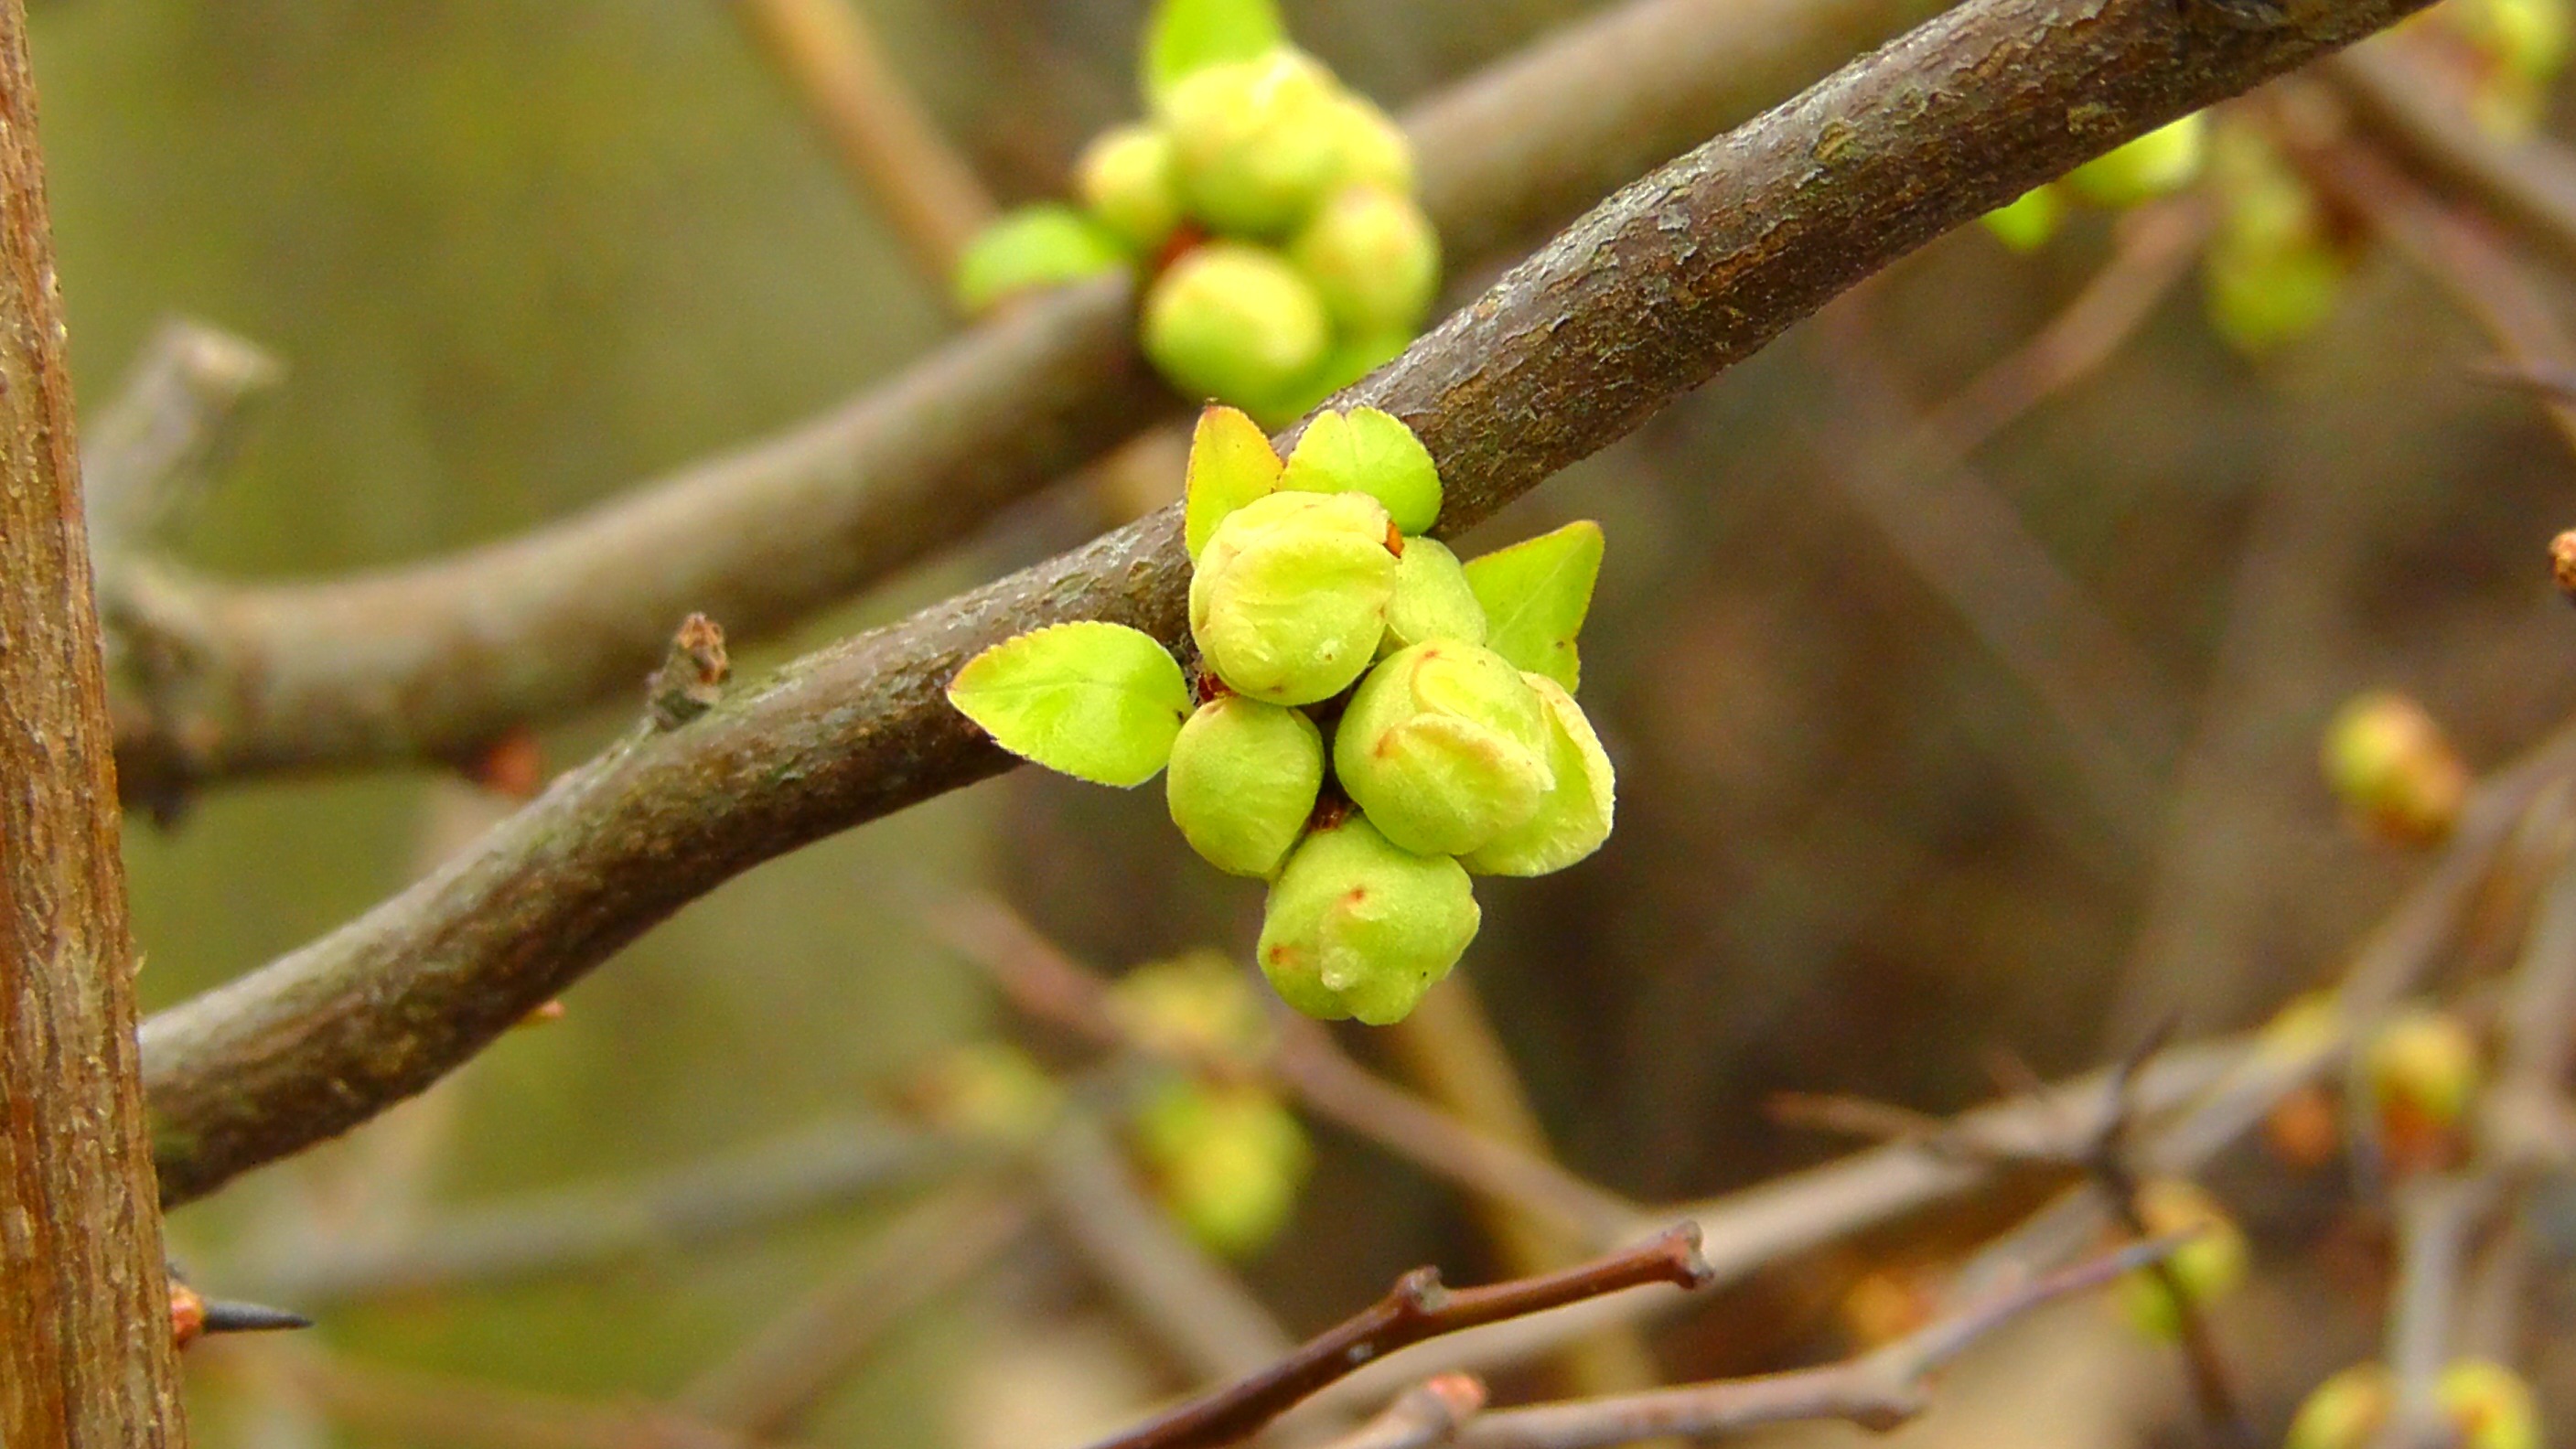
tree, nature, branch, blossom, plant, fruit, leaf, flower, bloom, food, produce, evergreen, garden, flora, shrub, engine, bud, individually, flowering plant, woody plant, land plant